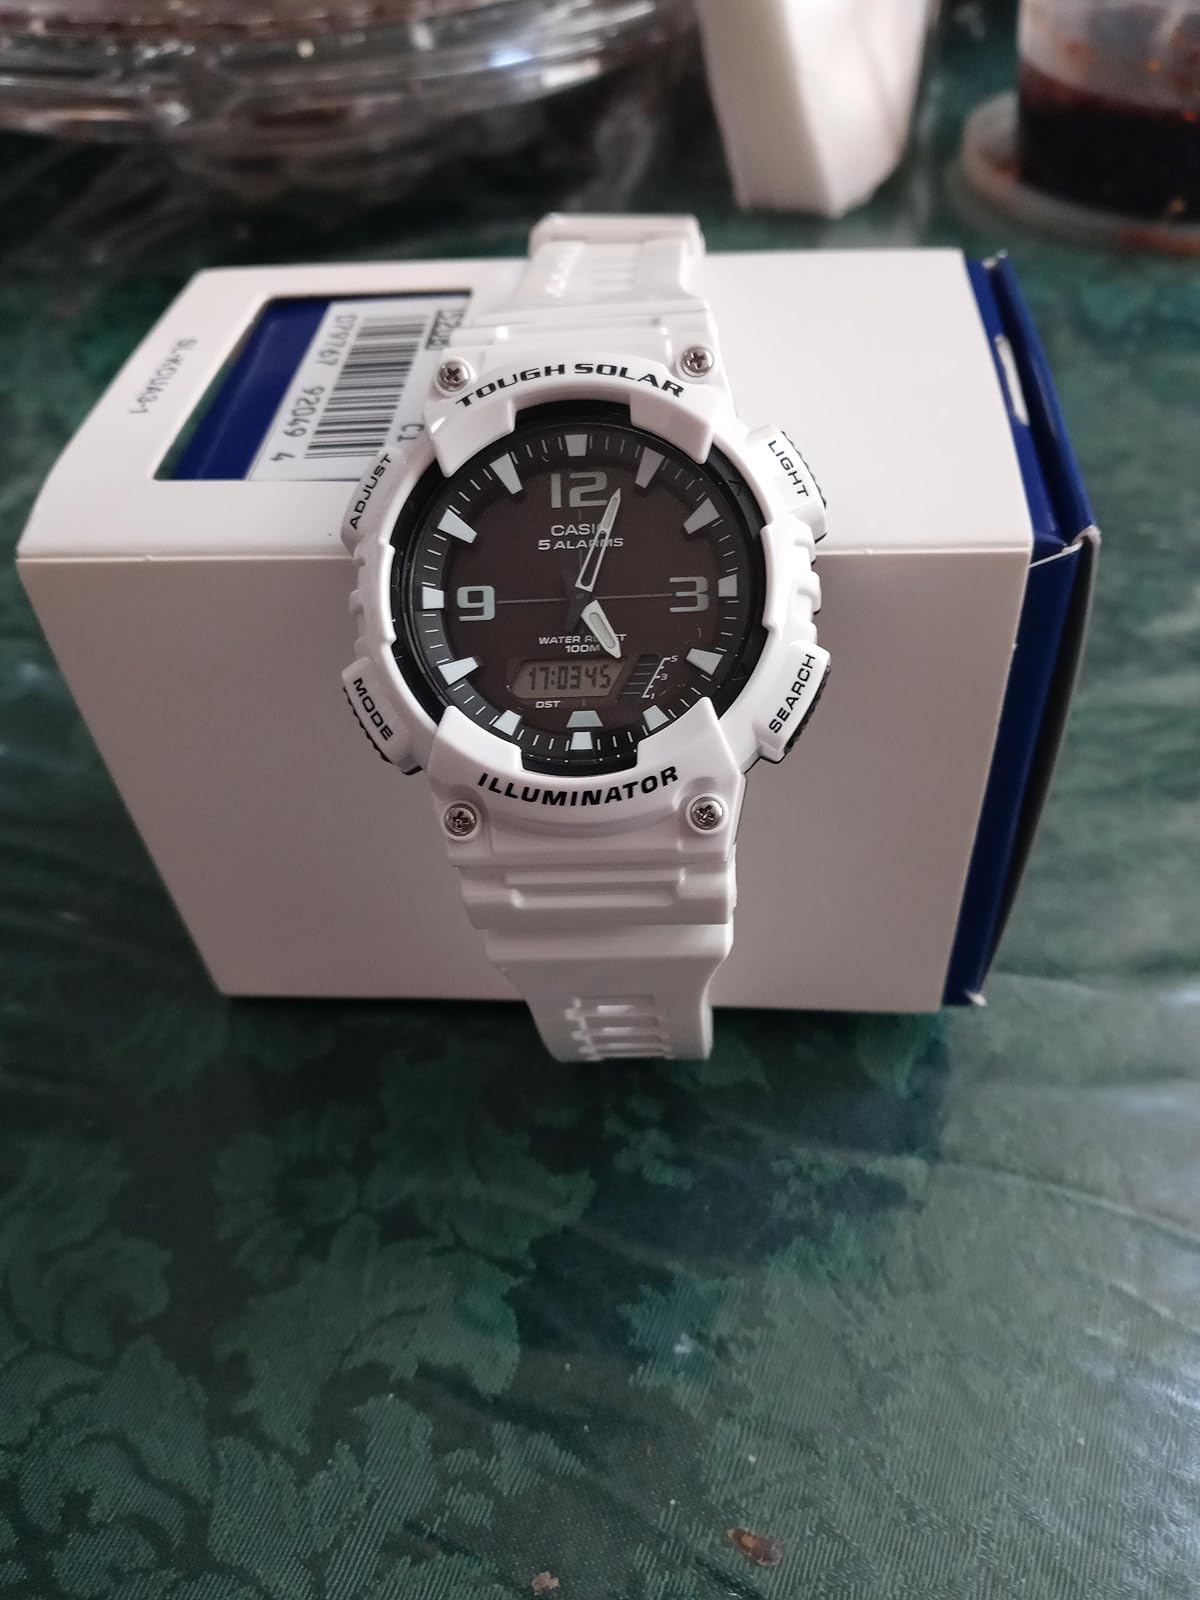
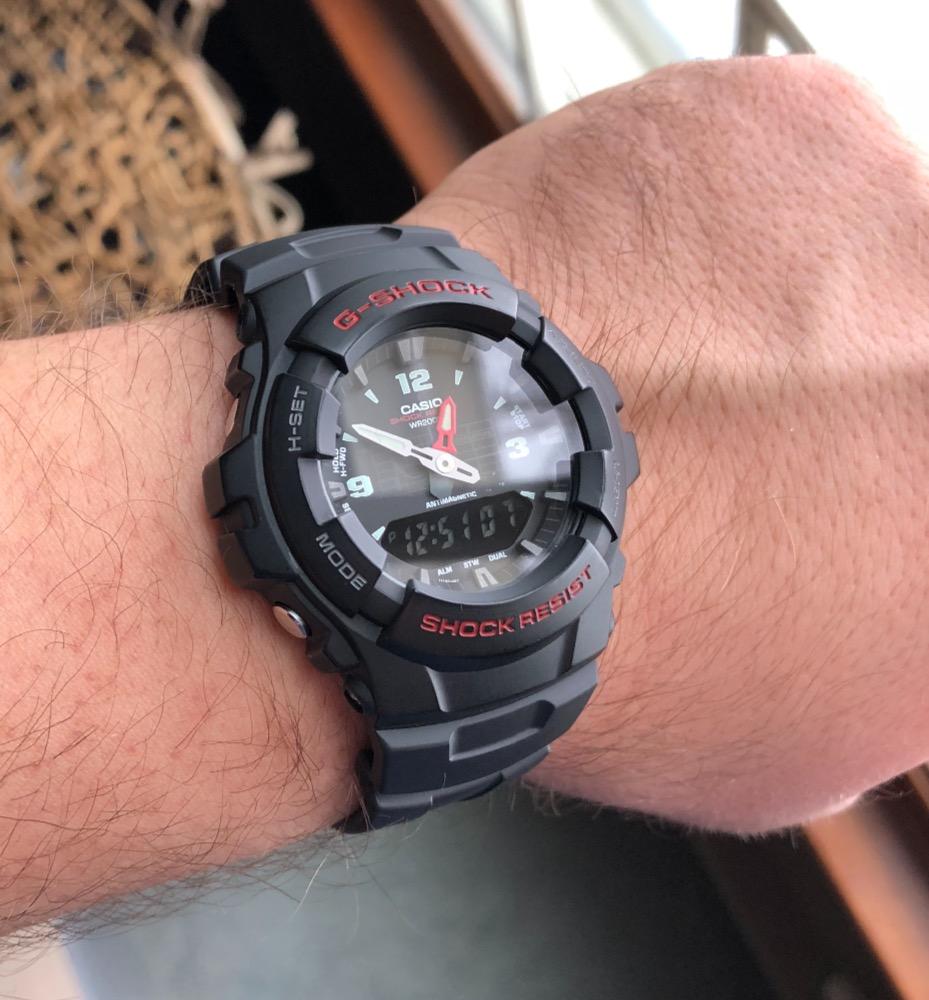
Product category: accessories_watch
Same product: no